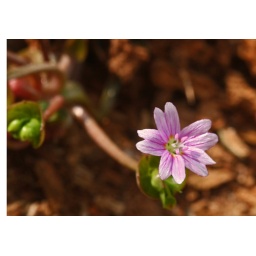
Areas of woodland floor covered by this delicate flower